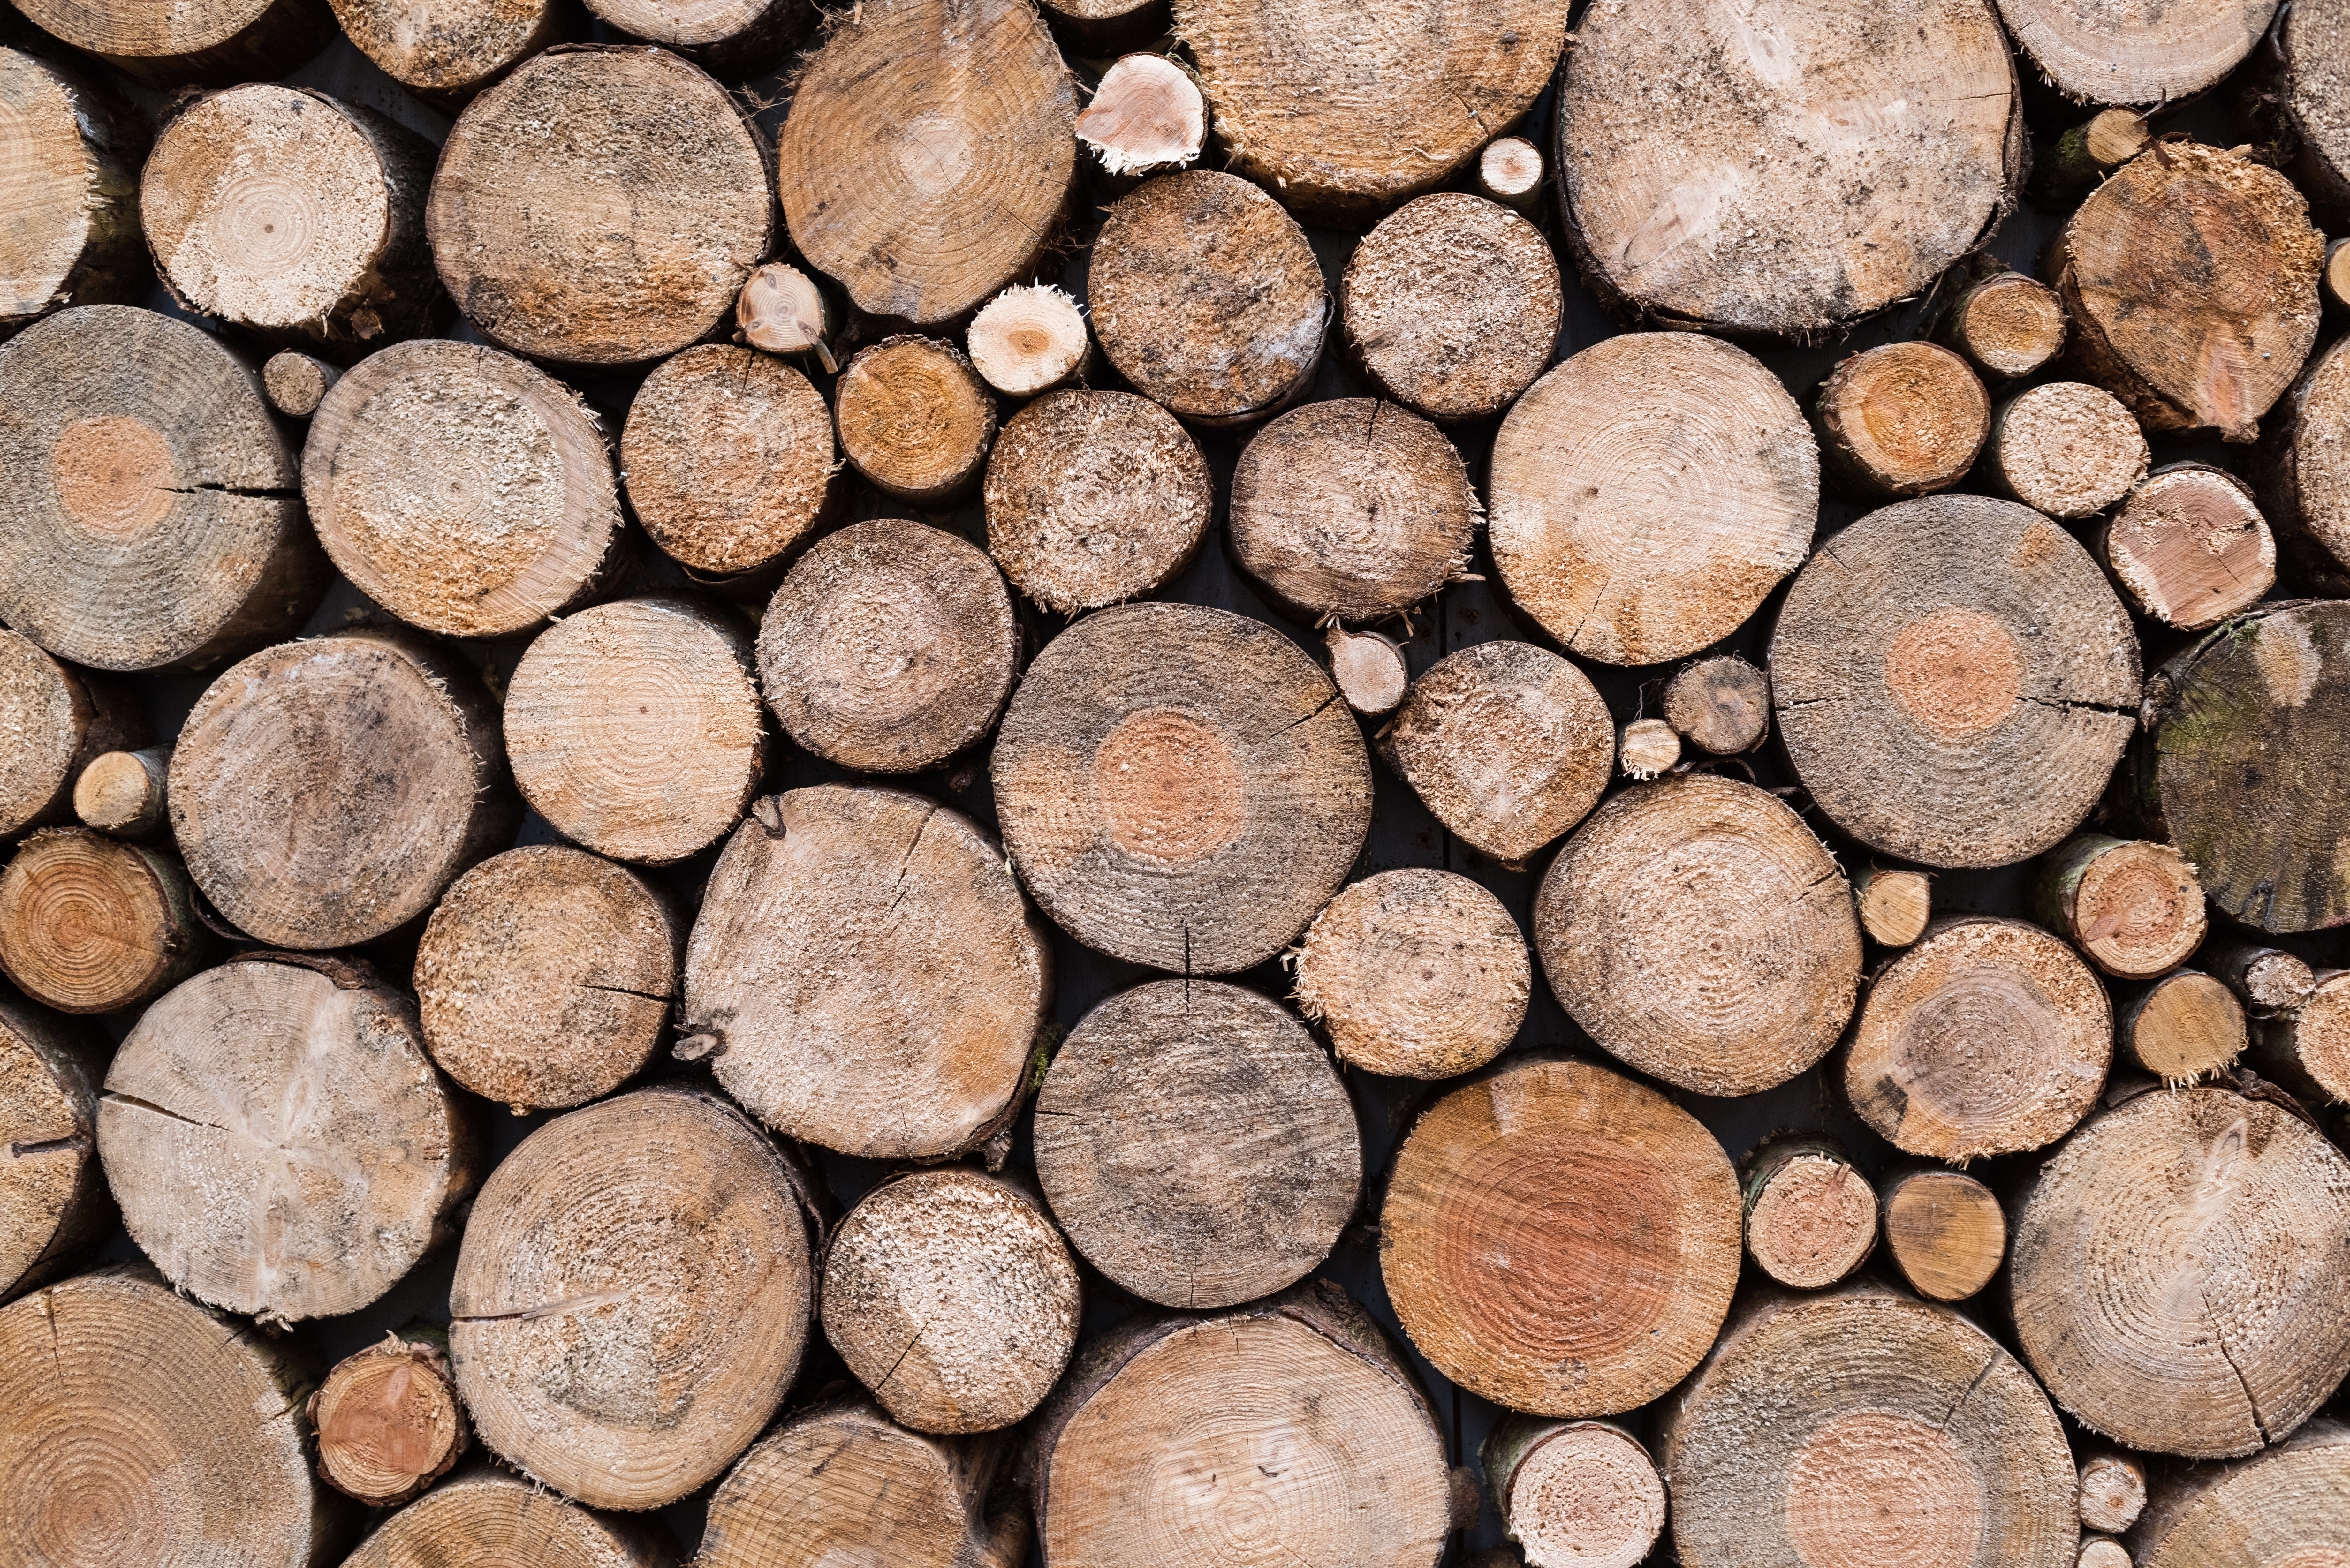
branch, wood, texture, trunk, wall, decoration, pattern, soil, lumber, circle, trunks, decorations, node, flooring, man made object